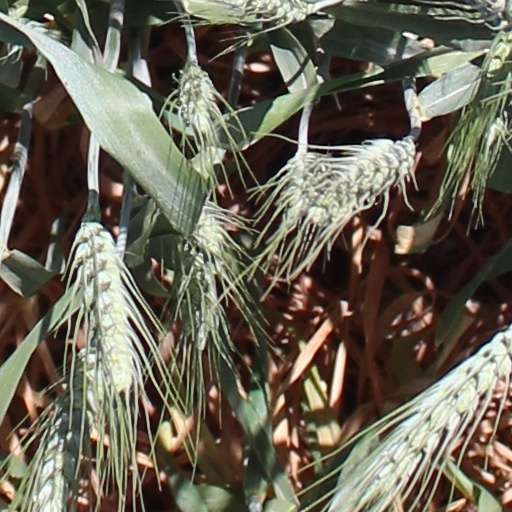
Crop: wheat